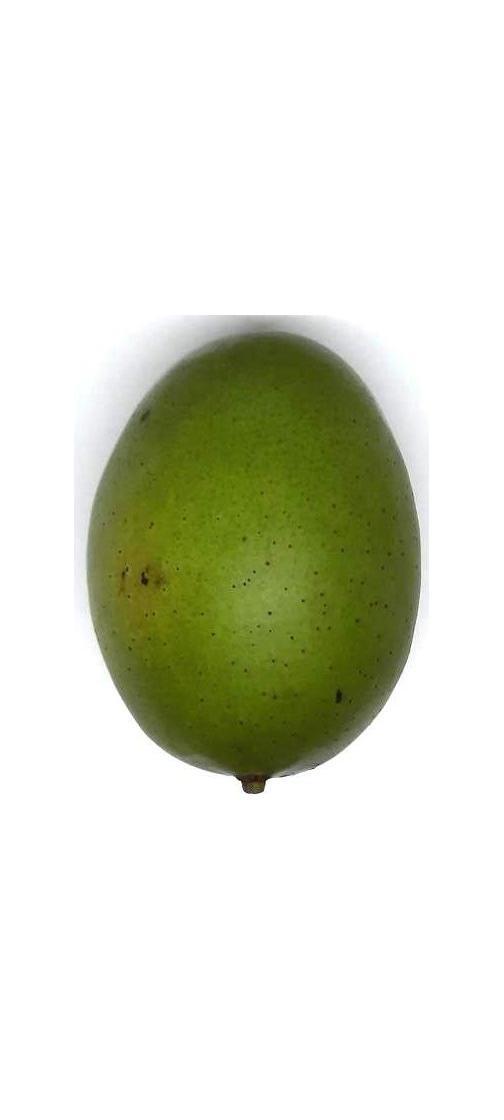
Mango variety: Langra